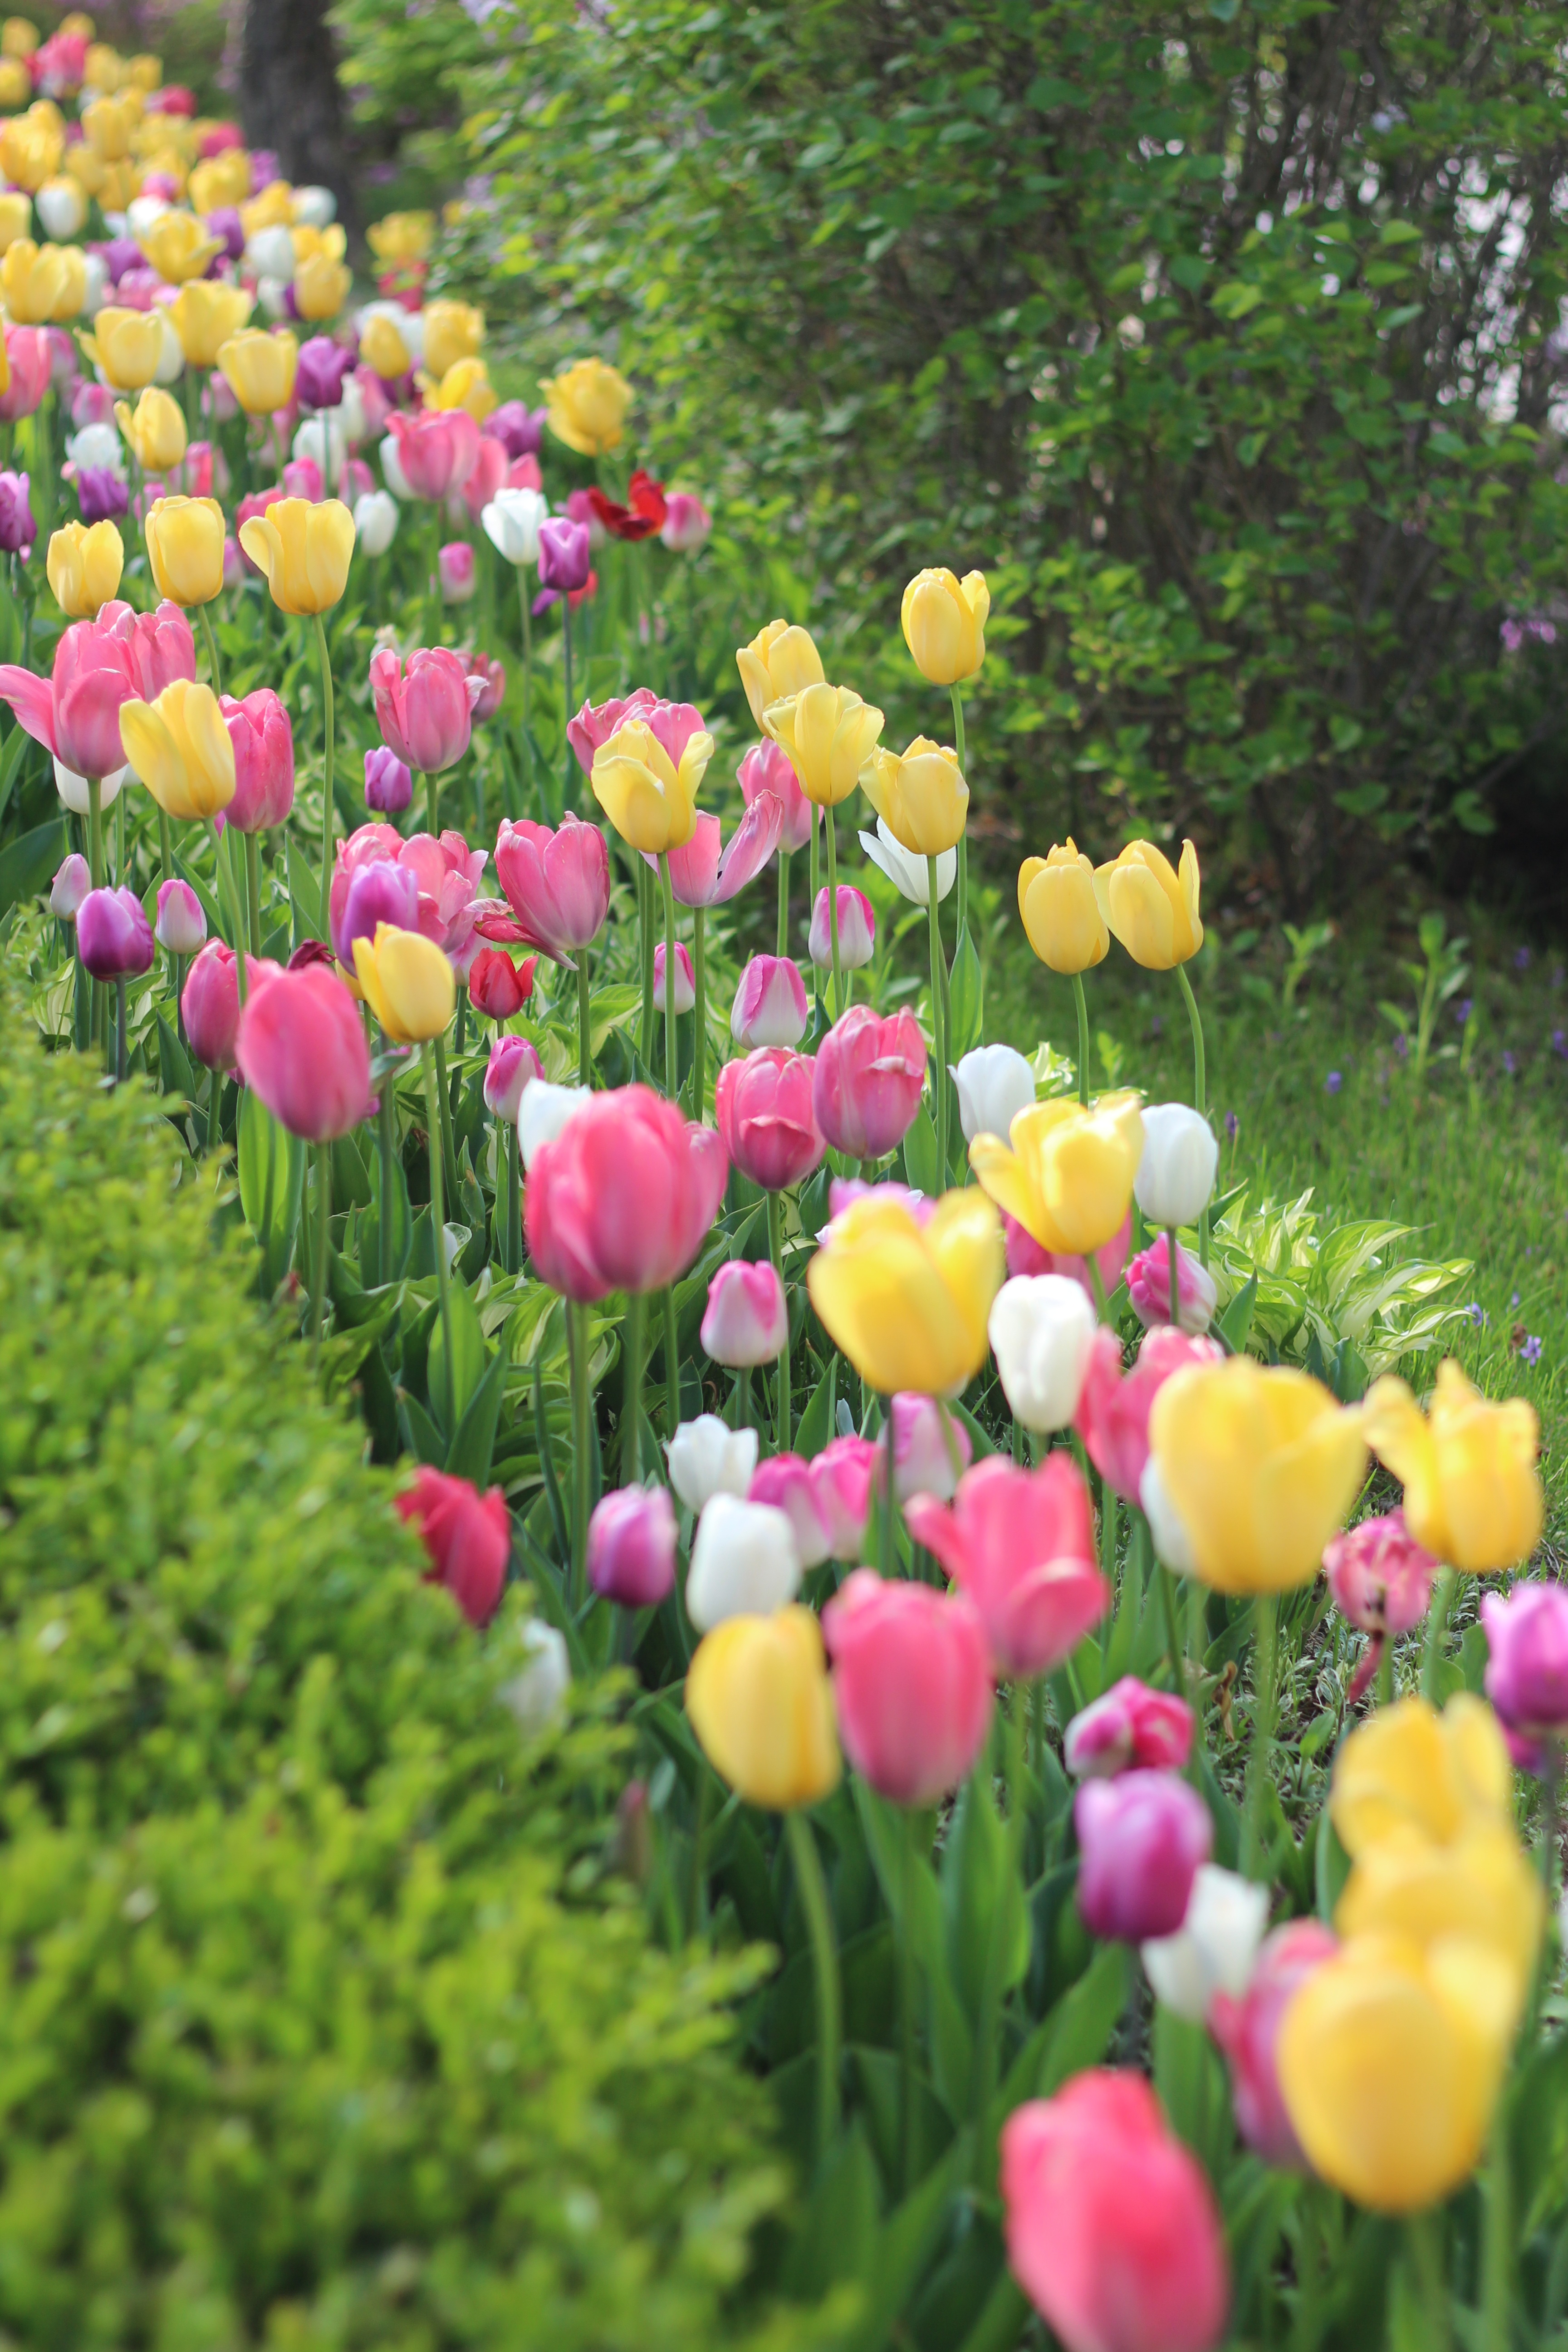
nature, plant, field, meadow, flower, petal, tulip, spring, garden, plants, flowers, flowering plant, flower horn, lily family, land plant